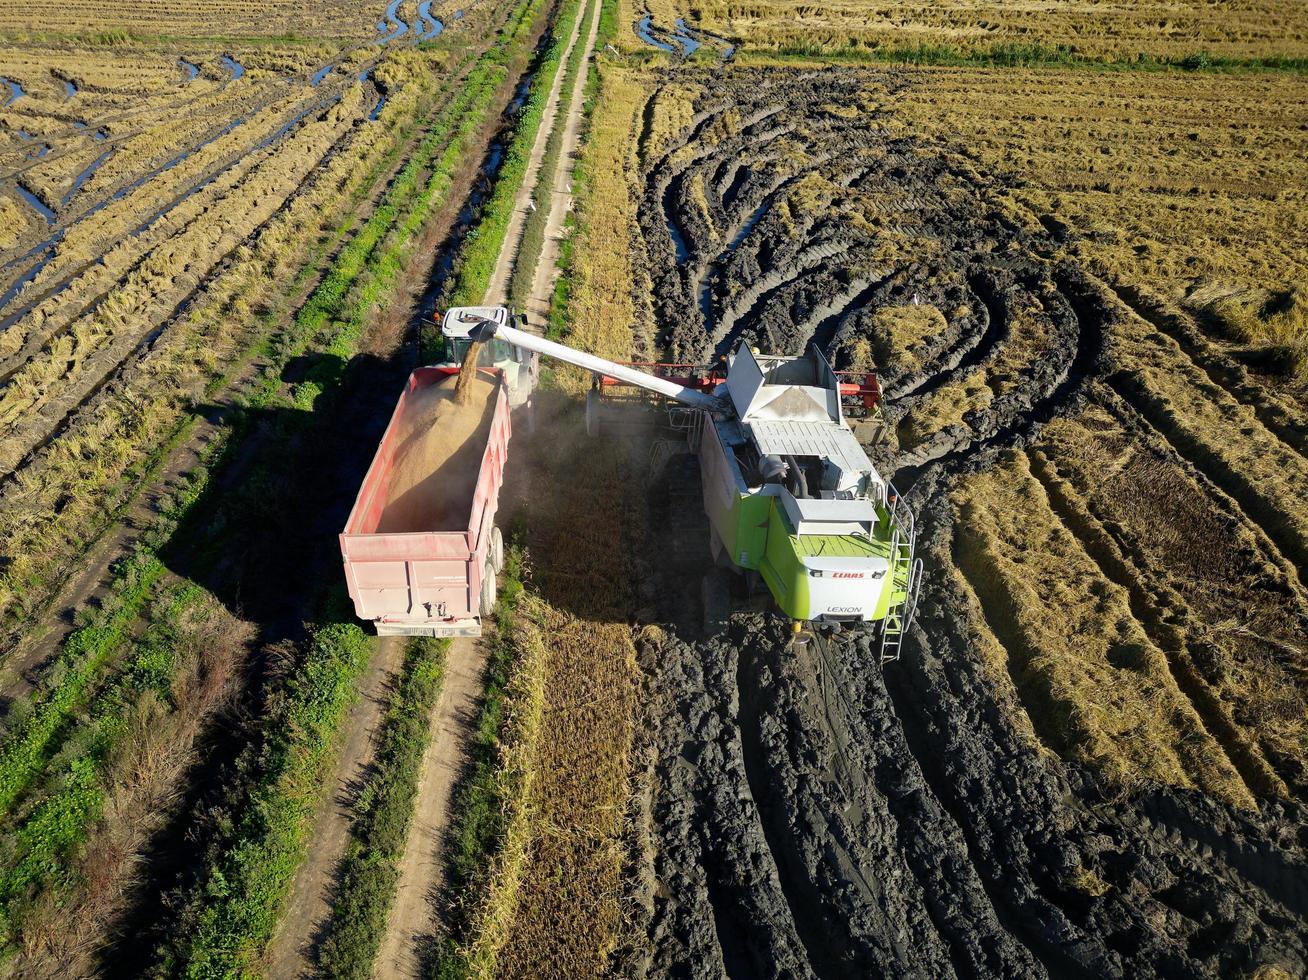
Katika shamba mashine ya kuvunia nataka inapakia nafaka kwenye  lori la mizigo,ikionyesha shughuli za kilimo.Nyuma yake nyimbo za matrekta zinaonekana  zikivuka shamba zikionyesha kazi iliyofanywa.